Kilwinning Abbey

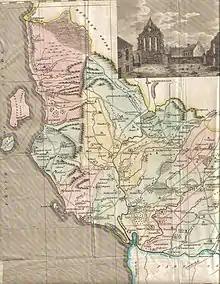
Robertson's 19th century map with a vignette of Kilwinning Abbey

Designs and plans were quickly produced for a replacement tower, the first by John Connell of Dalgarven then a second and third set by the architect David Hamilton from Glasgow. The Heritors approved of David Hamilton's second design, accepted John Connell's estimate of one thousand four hundred and thirty pounds for building the new Tower and John Wyllie of Corsehill, a mason, was appointed as the inspector and superintendent of the building.